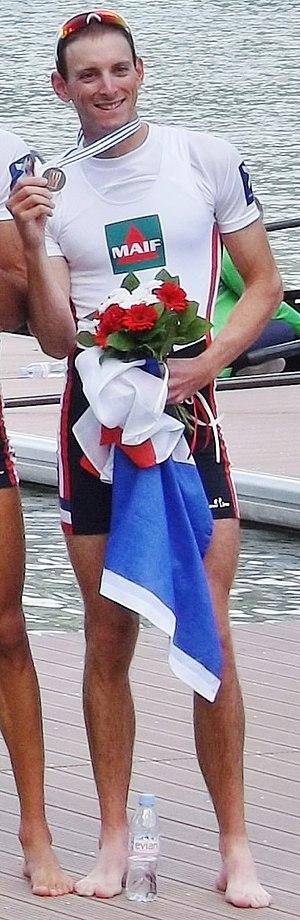
Vue de quatre athlètes français d'aviron montrant au public (principalement français) leur médaille de bronze, lors des championnats du monde d'aviron de 2015 sur le lac d'Aiguebelette en Savoie.
Thomas Baroukh est un rameur français, né le 15 décembre 1987 au Chesnay.